David Saint-Jacques

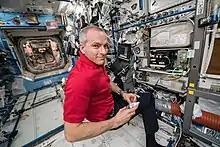
Saint-Jacques completes the Bone Densitometer calibration in support of the Rodent Research-8 investigation during Expedition 57 at the "Destiny" lab

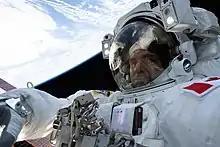
Saint-Jaques during his first spacewalk, on ISS Expedition 59

In May 2016 Saint-Jacques was selected as a member of ISS Expedition 58/59, which at the time was scheduled to start in November 2018.